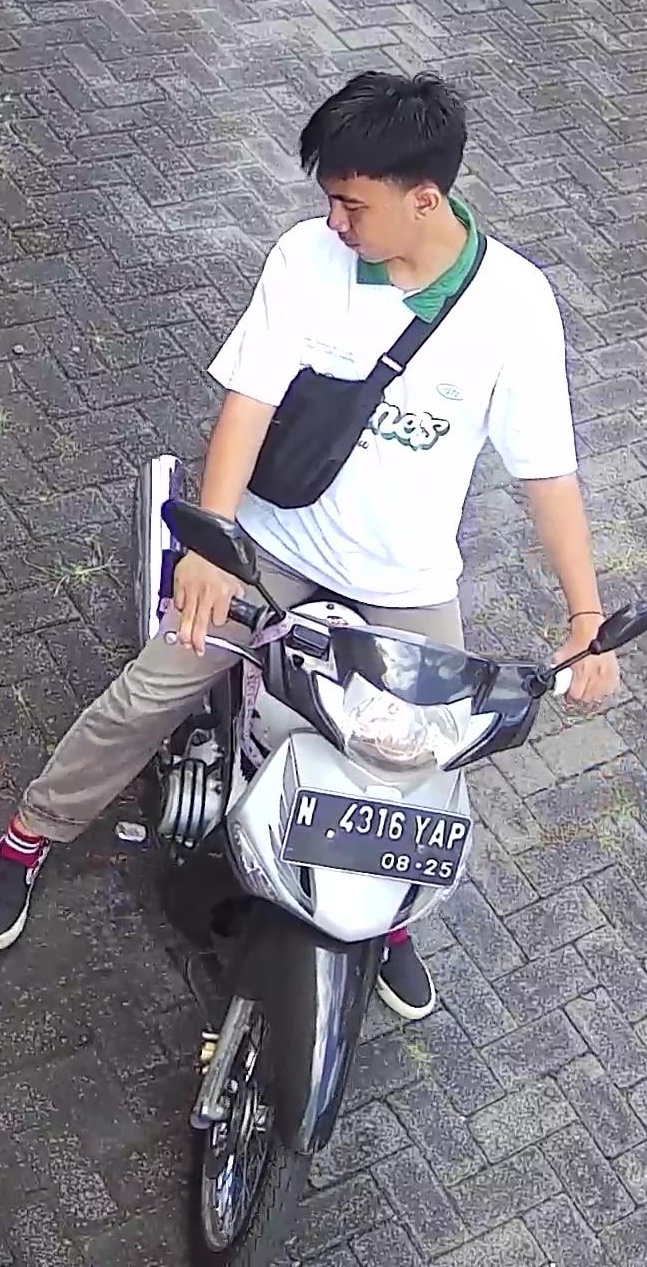
person-with-helmet: 0
person-without-helmet: 1